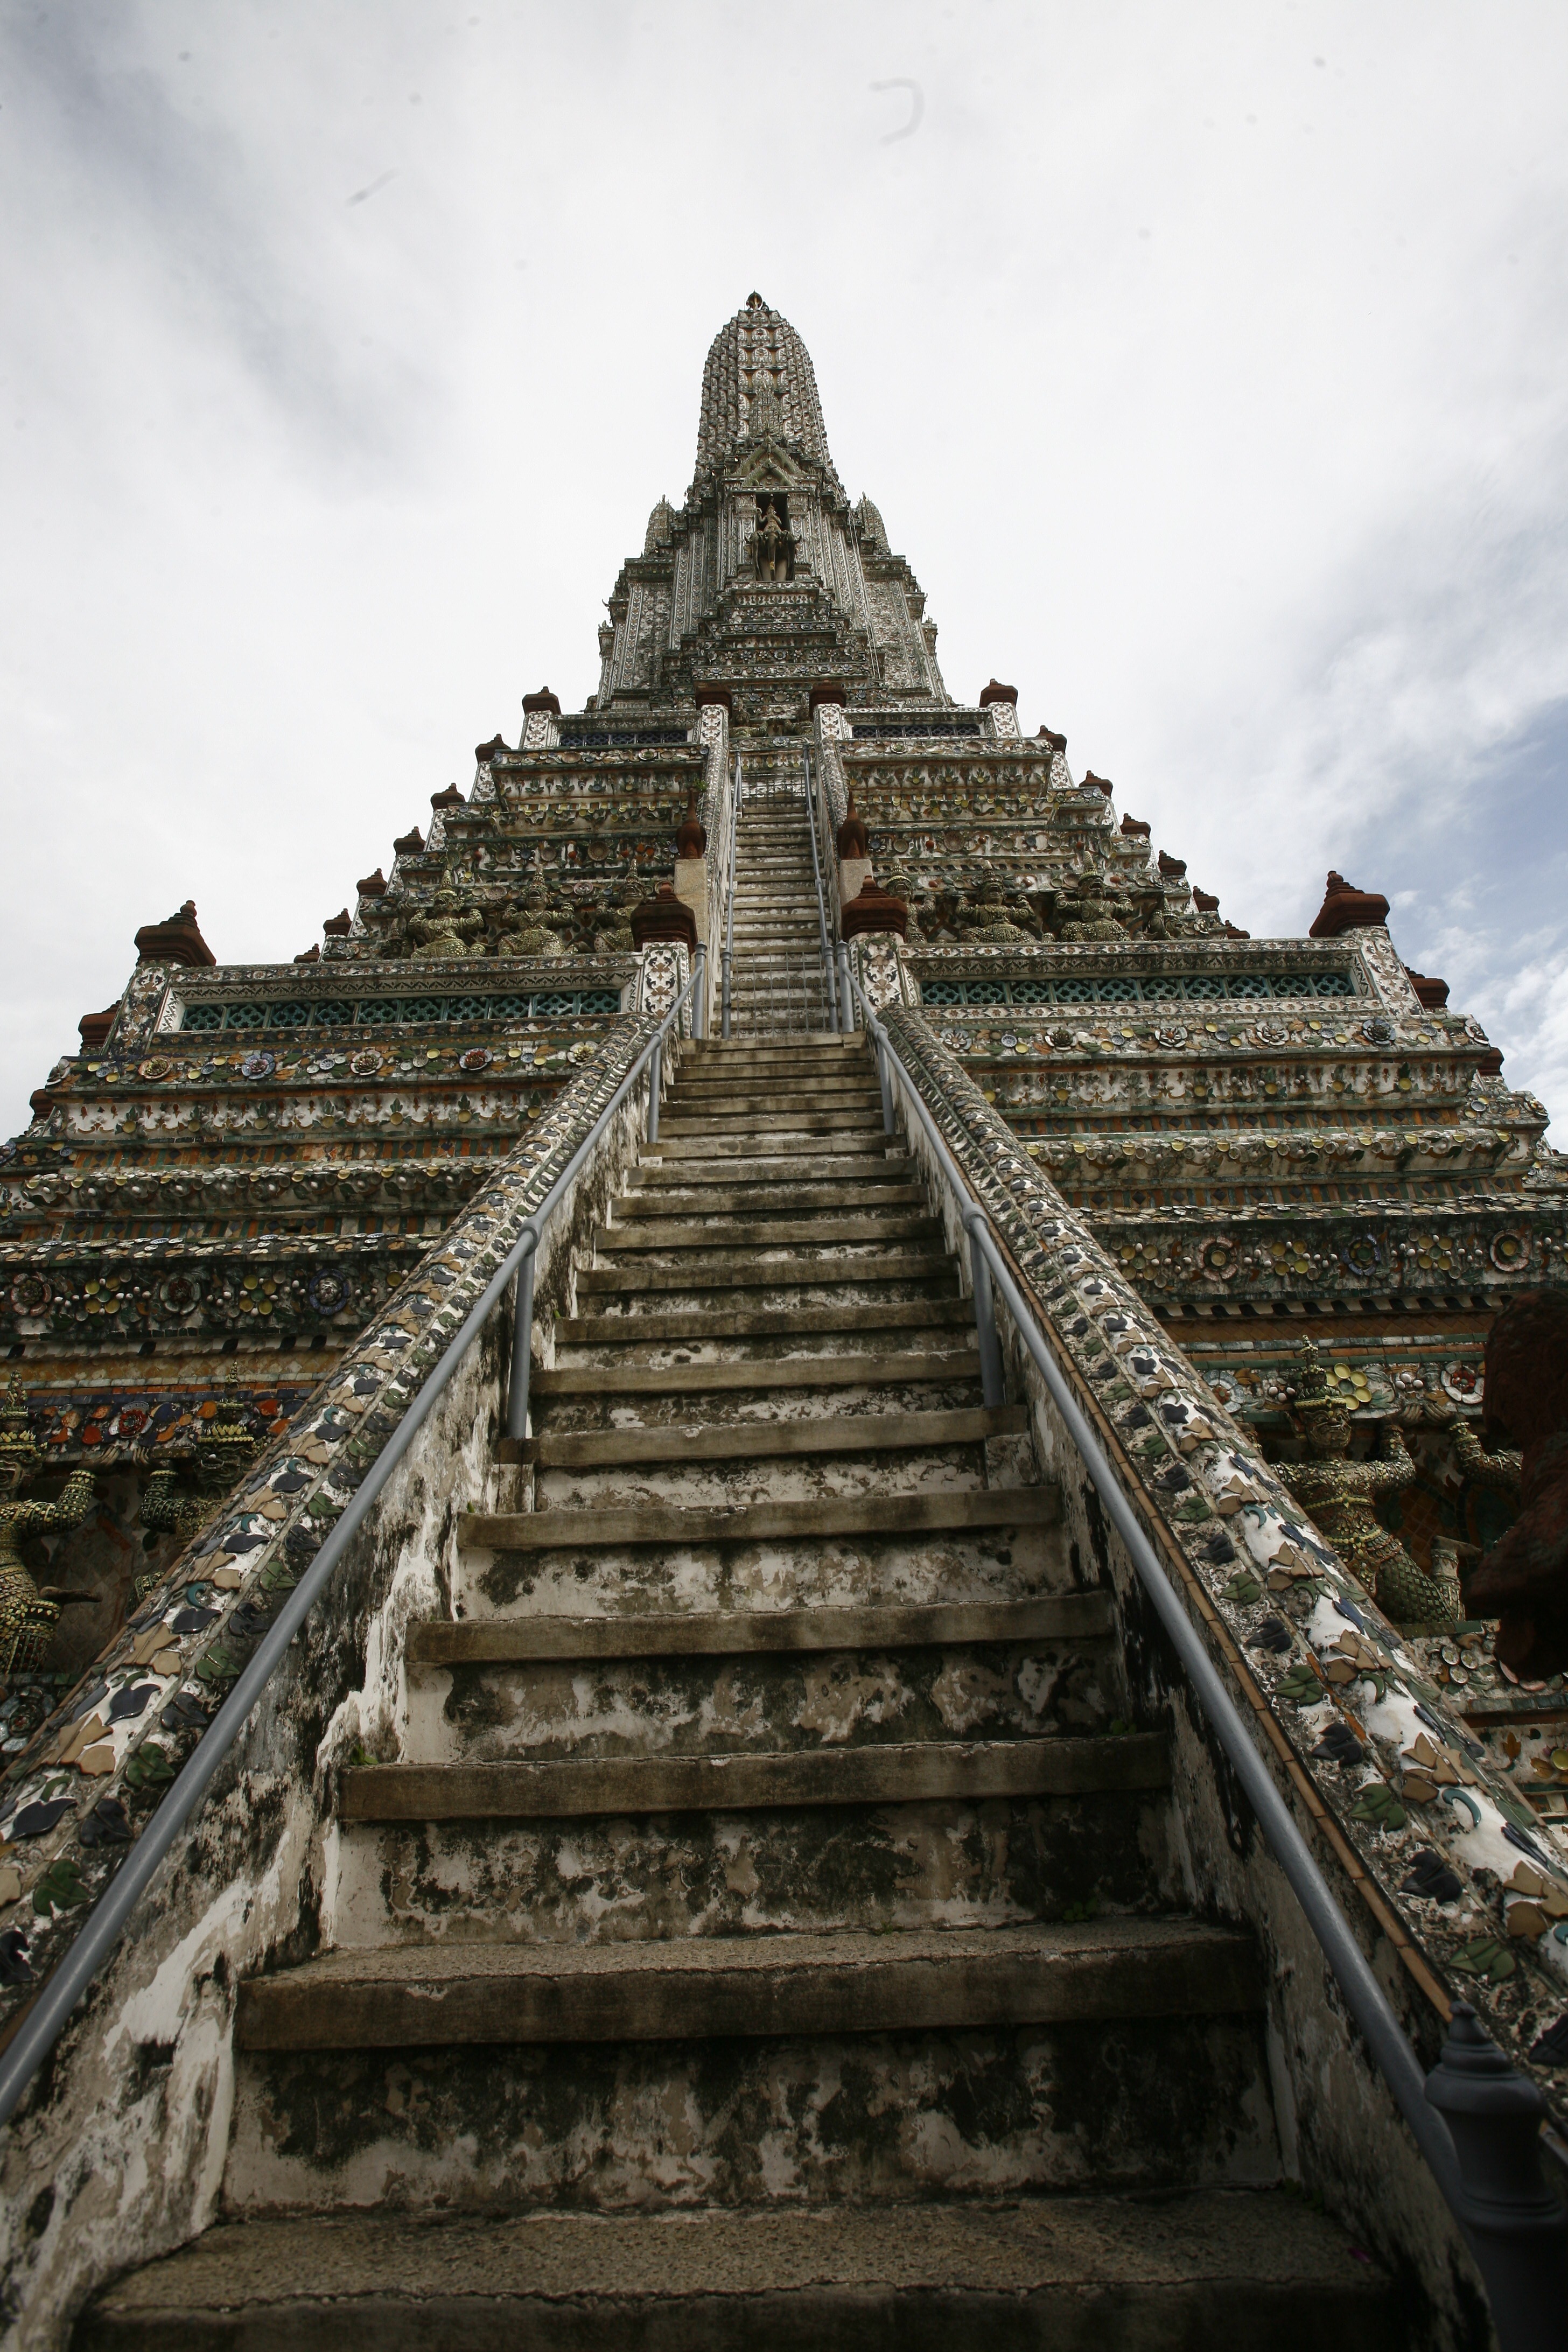
monument, tower, buddhist, religion, landmark, place of worship, thailand, temple, ruins, bangkok, thai, pagoda, wat, archaeological site, hindu temple, ancient history